Ruhrort

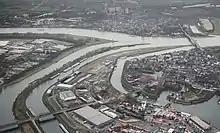
The Ruhrort Harbor in 2014

Ruhrort is a district in the borough of Homberg/Ruhrort/Baerl within the German city of Duisburg situated north of the confluence of the Ruhr and the Rhine, in the western part of the Ruhr area. Ruhrort has the largest river harbour in the World, with quays extending nearly 40 kilometres along the river, and it is the principal inland shipping port in Germany.